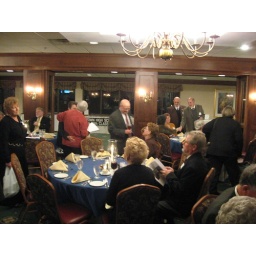
View from Bill Jones table (he's talking to Pat West Ensor in black to the far left of the picture)